Henry Fry (anthropologist)

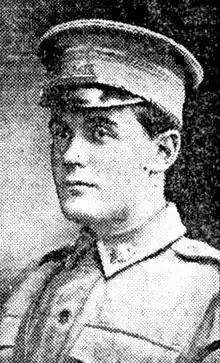
Major Henry Kenneth Fry DSO in 1917

Henry Kenneth Fry (born 25 May 1886 North Adelaide, South Australia) was an Australian physician and anthropologist, and Medical Officer for the City of Adelaide.